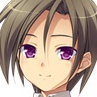
Portrait style: Anime Portrait